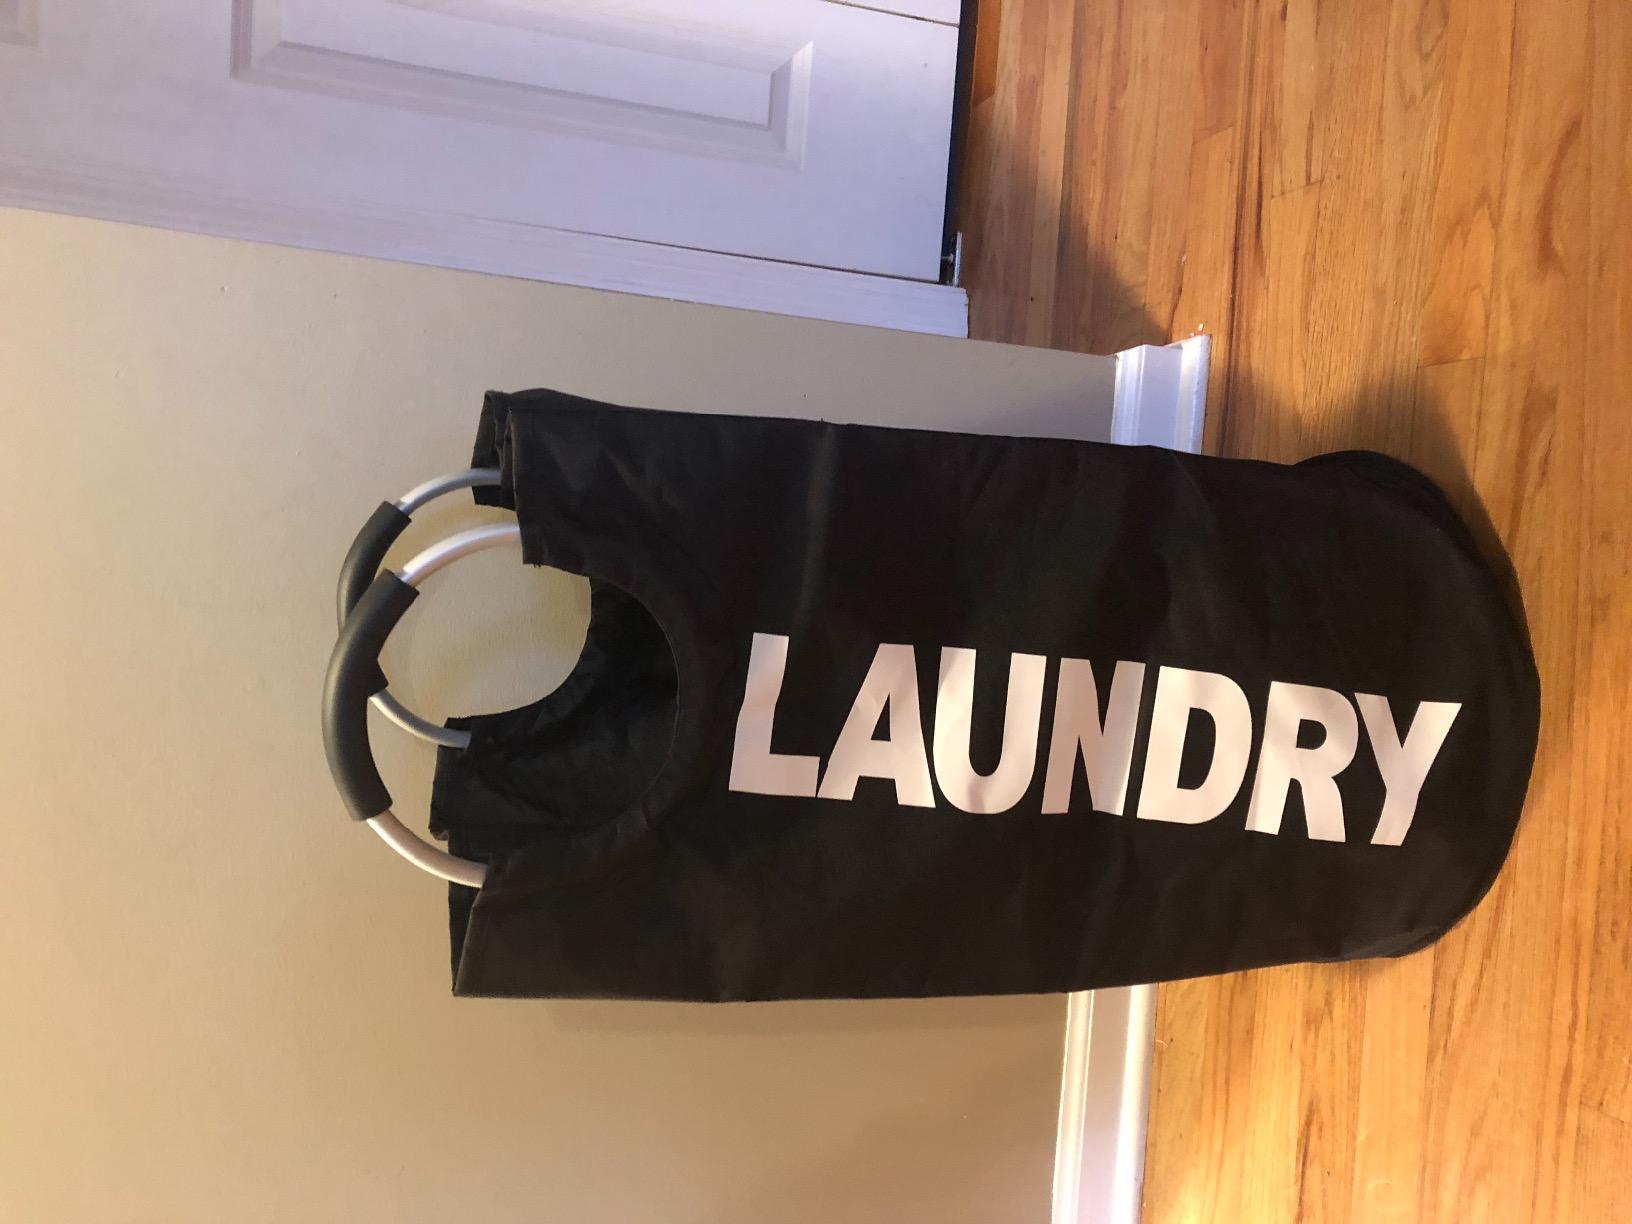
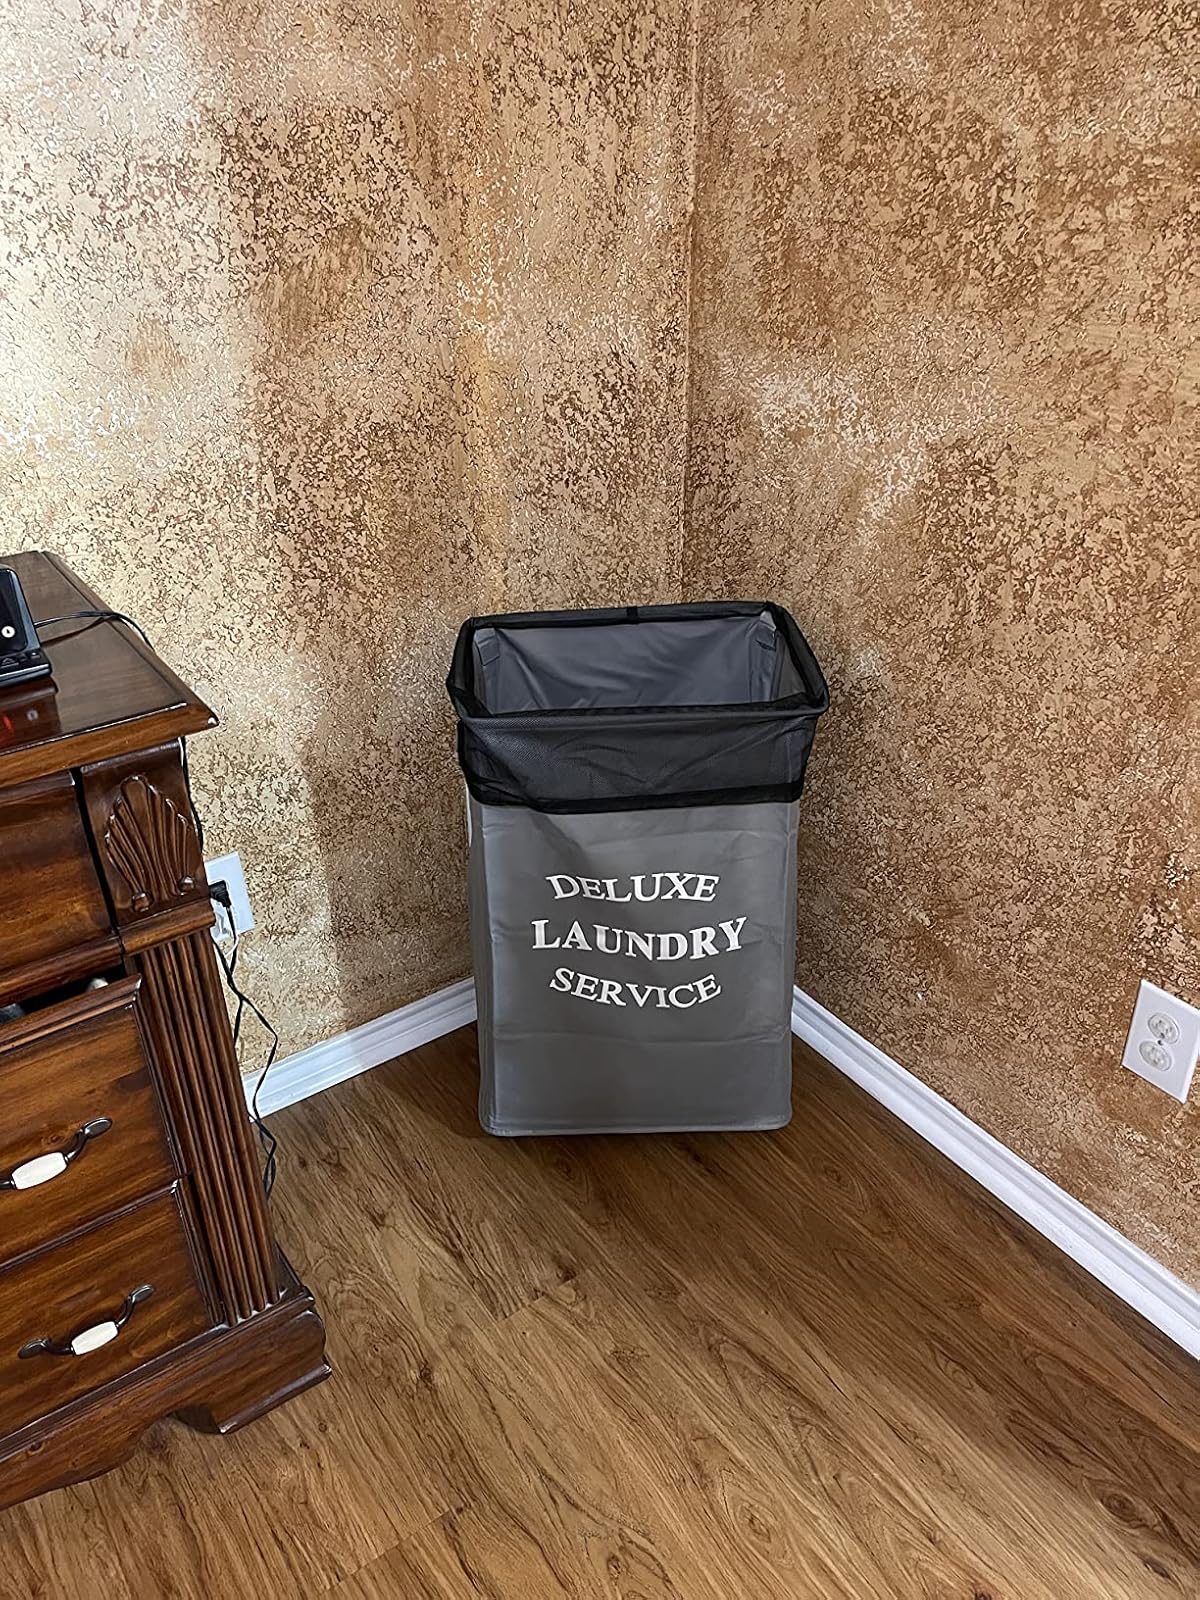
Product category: items_hamper
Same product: no